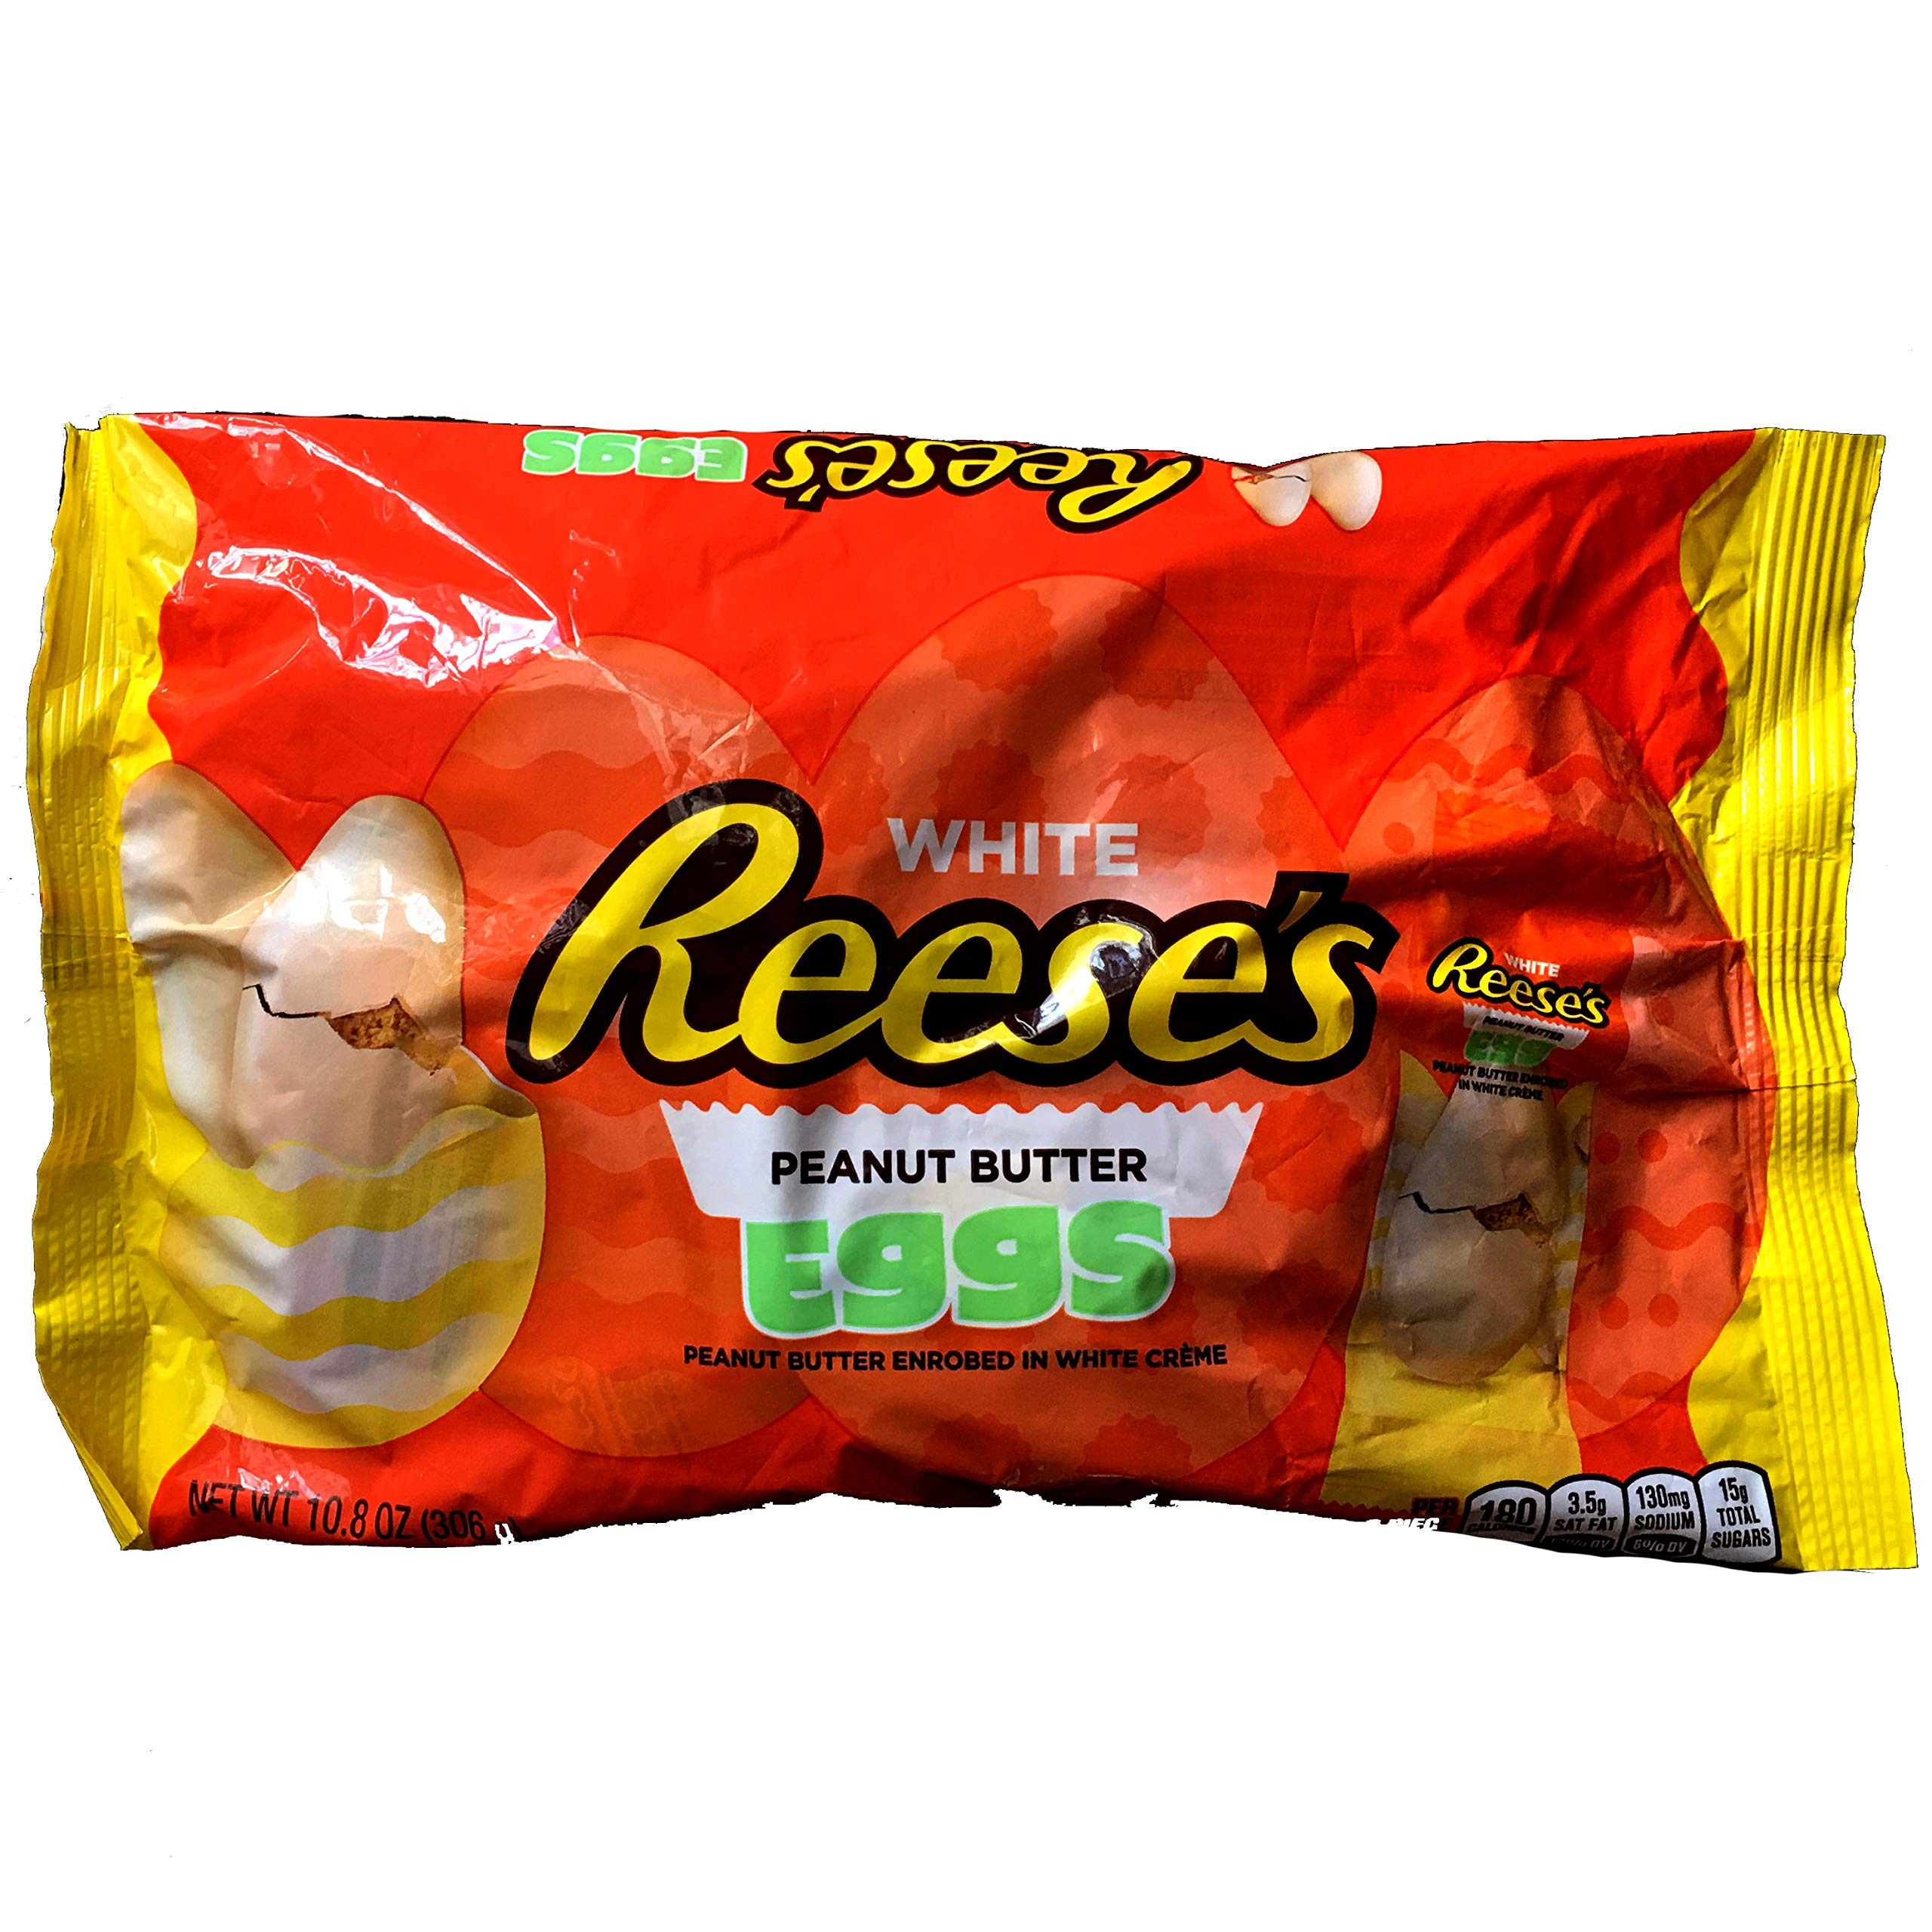
Item Name: Reese's Peanut Butter White Eggs 10.8 Ounce
Bullet Point 1: Chocolate Type: White chocolate peanut butter eggs
Bullet Point 2: Flavor: Creamy peanut butter flavor
Bullet Point 3: Allergen Information: Contains peanuts
Bullet Point 4: Item Package Weight: 0.62 pounds
Bullet Point 5: Item Weight: 10.8 ounces
Value: 10.8
Unit: Ounce

Price: 6.99